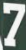
Number: 7